Tomb of Aegisthus

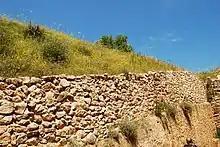
View of the inner wall of the , showing the use of rubble masonry to line it.

James Wright has described the construction of "tholos" tombs, using the Tomb of Aegisthus as an example, as a 'monumental expression of power'. Digging out the alone required the excavation of 1,810m of earth, added to 585m for the — a total project which Wright estimates would require a ten-person team to work for 240 days, on top of additional labour for the procurement, preparation and arrangement of the rubble and ashlar masonry used in the and "stomion". He considers that the total construction of the tomb would have taken over a year, and required a large workforce including skilled stoneworkers.